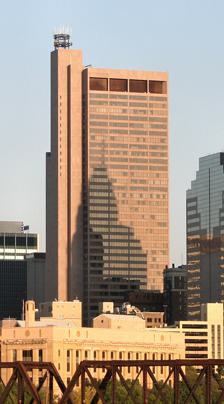
Building: Rhodes State Office Tower
Country: United States of America
Year built: 1974
For the building with the same name in Cleveland, see James A. Rhodes Tower . Skyscraper in Columbus Ohio Rhodes State Office Tower Former names State Office Tower Record height Tallest in Columbus, Ohio since 1972 [I] Preceded by LeVeque Tower General information Type Government offices Architectural style Modernist , Brutalist Address 30 East Broad Street Columbus, Ohio Coordinates 39°57′45″N 82°59′58″W / 39.9626°N 82.9994°W / 39.9626; -82.9994 Named for James A. Rhodes Construction started May 4, 1971 Topped-out October 1, 1972 Completed Mid-1974 Cost US$66-80 million Owner State of Ohio Height 629 ft (192 m) Technical details Material Steel, granite, concrete foundation Floor count 41 3 below ground Floor area 1,200,000 sq ft (110,000 m 2 ) Lifts/elevators 22 Design and construction Architect(s) Brubaker/Brandt Dalton, Dalton, Little, and Newport Other information Parking Underground garages Website das .ohio .gov /property-services /properties-and-facilities /facility-information-0 /rhodes References The James A. Rhodes State Office Tower is a 41-story, 629-foot (192 m) state office building and skyscraper on Capitol Square in Downtown Columbus, Ohio . The Rhodes Tower is the tallest building in Columbus and the fifth tallest in Ohio . The tower is named for James A. Rhodes , the longest-serving Ohio governor, and features a statue of Rhodes outside the entrance. The building's interior includes a large open lobby with 22 elevators. Higher floors have offices for numerous state agencies. The tower's 40th floor contains an observation deck, open to the public. The Rhodes Tower was designed by Brubaker/Brandt and Dalton, Dalton, Little, and Newport in a Modernist style. It was conceived in 1969 as a way to consolidate state offices in one building and give more space to legislative offices in the Ohio Statehouse . Construction spanned from 1971 to 1974; it has held state offices since mid-1974, including the Supreme Court of Ohio until it moved to the renovated Ohio Judicial Center in 2004. The Rhodes Tower was renovated from 2018 to 2022 for energy savings and façade maintenance. Attributes The Rhodes State Office Tower sits on Capitol Square in Downtown Columbus , on Broad Street . It is the tallest building in Columbus, measuring 629 feet (192 m) tall. It is also the tallest building housing the state government. The building faces the Ohio Statehouse , the state capitol building, located to its immediate south. A bi-level tunnel connects the basements of the two buildings, with the upper level designed for pedestrians and the lower for vehicles. The building's basement contains parking for 78 cars. As of 2021 [update] , the building holds offices for the Ohio Attorney General , Ohio State Treasurer , Ohio Department of Administrative Services , Ohio Office of Budget and Management, Ohio Department of Developmental Disabilities, Ohio Department of Job and Family Services , Ohio Department of Mental Health and Addiction Services, Ohio Department of Taxation , the Ohio Inspector General, and the Ohio Arts Council . Plaza Governor James A. Rhodes statue outside the building The southern portion of the site has a small pedestrian plaza facing Broad Street, partially formed as the building's entrance is set back from underneath the bulk of the building. The plaza includes six trees; the six planted in 1974 were 'Moraine' honey locusts , 25 feet (7.6 m) tall. The plaza contains a bronze statue titled Governor James A. Rhodes and depicting Jim Rhodes , Ohio's longest-serving governor and the building's namesake. The six-foot, six-inch statue was originally installed and dedicated on the northeast corner of the Ohio Statehouse grounds in 1982. It was moved to its current location in 1991 as a temporary measure amid renovation of the statehouse. Jim Rhodes was among those who preferred it at the Statehouse, though those in charge of the renovations were in support of its current placement; it remains at the foot of the tower today. Exterior South facade as viewed from the Ohio Statehouse The Rhodes Tower was designed by Brubaker/Brandt of Columbus and Dalton, Dalton, Little, and Newport of Cleveland. The skyscraper was designed in a Modernist style, sometimes characterized as Brutalist , featuring the style's characteristic heavy rectilinear masonry. The verticality of the building serves as a foil to the Ohio Statehouse across Broad Street, increasing the horizontal appearance of the Statehouse, and the glass-walled lobby reflects a mirror image of the Statehouse to pedestrians on Broad Street. The Rhodes Tower has a complex massing and form. It includes a low asymmetrical base, reflecting the scale of the shorter buildings surrounding the tower. The lower floors of the building were designed to house the Supreme Court of Ohio; the court's chamber there is visible from the exterior with a projecting granite wall, surrounded by glass walls that further emphasize the chamber. The tower has a steel frame above a foundation of concrete-filled steel caissons. The foundation reaches 100 feet (30 m) below the surface to the limestone bedrock. The entire exterior of the Rhodes Tower, the surrounding sidewalk, and the lower part of the building's interior are lined with coarse-grained Milbank granite, quarried in Milbank, South Dakota by the Cold Spring Granite Company and branded as Carnelian granite. The stone is estimated to be 2 billion years old. The exterior has 13,108 granite panels, which give varying effects depending on the viewer's angle. The same stone is used on Capitol Square's Huntington Center , and a similar color on the Wyandotte Building nearby. The rich red stone intensifies the brightness of the white limestone used in the Ohio Statehouse. In 1975, the tower was claimed to be the largest granite structure on Earth. The building also has 3,144 windows with dark gray glass. Top floors and helicopter pad, 1970s The building is topped with radio and television antennae, installed during the building's construction. The initial antennae were for the Columbus Division of Police , Columbus Division of Fire , and the Ohio Educational Television network (the latter was supported by a large circular steel structure). Also at the top of the building are air navigation beacons as well as a rooftop helicopter pad (for official and emergency use only). The building has suffered minor maintenance issues and fires over its history. In 1989, three fires took place; one extensively damaged much of the 36th floor, with no injuries. Drinking water taste was an issue for years, leading offices to purchase five-gallon water coolers to use instead. As renovations to the building's façade began in 2017, a 12-by-2-inch piece of granite fell from the building, prompting the surrounding sidewalk to close pending an inspection. In 2015, one of the building's workers contracted Legionnaire's disease; Legionella bacteria was found at safe levels in locations throughout the building, and at a high level only in a basement shower. The water system was cleaned and health officials did not announce if they had concluded the origin of the worker's illness. Controlling temperatures in the building was an issue in the 1970s, especially in the glass-walled offices of the Supreme Court. A burst pipe flooded the chief justice's office in early 1977. Interior The lobby in the 20th century Rhodes Tower contains 41 stories and 1,048,000 sq ft (97,400 m 2 ) of office space. The building was constructed to accommodate 5,000 workers. As of 2022, approximately 2,600 state employees work in the building. Great Seal of Ohio in stainless steel in the lobby Its first floor was designed with a five-story galleria-like lobby, a unique feature made possible by the building's elevator placement. The center of the lobby has a winding staircase leading up to the former Supreme Court level as well as two escalators that lead to the basement's restaurant and passage to the Statehouse garage. Towards the back of the lobby is a stainless steel recreation of the Great Seal of Ohio . The floorplans of the building are column-free, 144 feet square. All of the building's elevators (20 for passengers and two for freight ) and service shafts were designed outside of the square office space, at the north and east (back and side of the building). The elevators include express elevators that skip floors between the lobby and 18th floor. One of these elevators malfunctioned in 2021 with no injuries. The four floors originally for the Ohio Supreme Court, directly above the lobby, were described in 1975 as an impressive "polished steel and glass enclave" with cushioned flaming scarlet carpeting. The main courtroom had leather high-back chairs behind a polished red granite bench. Behind the seats was a smaller version of the steel Ohio seal in the building's lobby. The courtroom connected to a corridor leading to justices' chambers, containing teakwood desks, velvet furniture, spacious work areas, and private individual showers. Each of these chambers was fronted by a wall of glass, and had a private mahogany-paneled elevator. The building's fourth floor contained the Supreme Court's 150,000-volume law library, with teak shelving, plush furniture, custom drapes and scarlet carpeting, as recorded in 1975. The tower's interior has frequently been used for art exhibits. These include the Young People's Art Exhibit, sponsored by the Ohio Art Education Association in 2001. An Ohio Art League exhibition in 1992 prompted complaints from the building's tenants. Some of the pieces impeded hallways; other works in the exhibit received complaints due to nudity or their statements on sexism and reproductive rights. It was reported in 1973 that tower would feature its own commissioned artwork, at a cost of $300,000 to $400,000, including graphics, sculptures, and tapestries with themes of Ohio history, culture, geography, and resources. In 1974, a proposal aimed for $1,175,000 for paintings, gardens, sculptures, and other artworks, including a rooftop garden and sculpture; $800,000 was estimated to have been spent on the program in June 1974. Treasurer offices The building's ninth floor was designed for the offices of the Ohio State Treasurer , including a large and secure bank vault. The treasurer at the time the building opened, Gertrude Walton Donahey , objected to moving into the tower, preferring tradition and historical continuity with her office in the Ohio Statehouse, and alleging that the older bank vaults in the Statehouse would be more secure. The office and vault contents were nonetheless moved to the Rhodes Tower, though in 2007 the treasurer's office was moved back into the Statehouse. Observation deck Part of the tower's 40th-floor observation deck The tower's 40th floor contains an observation deck, providing an unobscured panoramic view of Columbus, accessed by a 28-second elevator ride. The attraction is free to the public, requiring only photo IDs in order for lobby staff to grant visitor badges. The floor-to-ceiling viewing windows are located on the north, east, and south sides of the building, and on clear days they give views past the Columbus metropolitan area . Signs by the windows identify notable buildings and sights. When the building opened, the deck wrapped around all four sides of the building, though it was altered to allow for more office space on the floor. It is nevertheless one of few observation decks remaining open to the public; areas in the Leveque Tower and One Nationwide Plaza are no longer accessible. The observation deck supports panoramic views of the surrounding city as well as numerous natural landmarks: the Scioto River , the beginning of the Appalachian Plateau , till plains to the north and south, and the Powell Moraine to the north. View looking east on Broad Street from the observation deck The east-facing hallway on the floor features a 28-foot (8.5 m) mural by local artist Mandi Caskey. The artwork depicts Ohio in four seasons, accompanied by some of its natural symbols, including the white trillium flower , buckeye tree , and white-tailed deer . The work was unveiled in January 2017, and was the first new piece of public art in the building since it opened. Other works in the building will next be replaced, at one or two per year, as some of the 75 works on display are outdated, worn, or damaged. The view has been described in Secret Columbus as the best panoramic view of the city, and a well-kept secret, given the observation deck's unlikely location in a state office building. Falcon nest On the 41st floor, a nesting box with a video feed had been installed for peregrine falcons . The project began in 1989 in hopes of reintroducing the falcons to the area. Similar projects ran in Akron, Dayton, and Cincinnati to support the bird populations, which had severely dropped in the mid-20th century due to pesticide use. The box was moved to the 31st floor of the Vern Riffe State Office Tower (which had its own peregrines) in 2017 to prevent incidents during the renovation of the building's exterior, though the falcons nested in a commercial building on State Street instead. One of the hatchlings at the tower, named Buckeye, lived from 1996 to 2009. It was believed to be one of the oldest and most prolific peregrines in the U.S. The falcon flew north as an adult, living for two years at the Case Western Reserve University campus in Cleveland before spending about 12 nesting on Terminal Tower , raising 34 chicks over its lifetime. History Right to left: the Spahr, Outlook, and Board of Trade buildings in 1965, torn down to make way for the tower Tower construction, c. 1973 Planning and construction The idea for the building began with the Ohio General Assembly , which created a committee to plan for the future use of the Ohio Statehouse, its annex, and any new buildings in 1969. The committee in turn ordered the Ohio Building Authority to construct the tower for the state treasurer, auditor, secretary of state, attorney general, supreme court, and any other state agencies. Legislative leaders supported the move, granting them more space in the Ohio Statehouse. The new office tower was initially planned to contain 42 stories with an additional three sub-floors. A cafeteria floor was removed in 1970, and the exterior materials were selected – limestone and bronze-tinted glass. The building's cost was estimated at $50-52 million, with groundbreaking on June 1, 1971. The new state offices led the Ohio Building Authority to plan for the demolition of four older buildings it was occupying, which had skyrocketing maintenance costs: the Wyandotte Building , the Ohio Statehouse Annex, and the two former main school buildings of the Ohio Institution for the Deaf and Dumb . The new building would also allow the state to vacate four additional buildings it was using. In 1971, Democrats were elected to the state's auditor and treasurer offices, after Republicans had previously run them. The new Democratic officials stated their preference that state officials should keep their offices in the Statehouse, and in 1973, they requested that the assembly reverse its decision to move their offices into the new building. Construction necessitated demolition of the Columbus Board of Trade Building (at the same address), the Outlook Building, and the Spahr Building. In 1971, the site was clear, allowing for construction, which began on May 4, 1971. There was no groundbreaking ceremony, reportedly because the governor declined to participate. The building was topped out in October 1972. The first agency to move in was the Department of Administrative Services (DAS), in January 1974. Construction lasted until mid-1974; in the meantime, the DAS worked on the logistics of moving in other agencies. Late in construction, the state decided to reduce the building's height from 42-43 stories to 41; costs rose from the $40 million expected up to $66 million or $80 million. Opening State agencies assigned to floors of the tower, 1975 When completed, the building became the tallest in Columbus, taking the title from the 1927-built LeVeque Tower. In the first five years of its operation, it was officially the State Office Tower; governor John J. Gilligan chose the name over 25 others, including the Supreme Court Tower, State Office Building, Buckeye Tower, and George Busche Memorial Tower. It was renamed and dedicated to James Rhodes in 1979. The building earned an honor award from the Columbus chapter of the American Institute of Architects in 1975. The Rhodes Tower was built during the 1970s energy crisis ; to combat the oil shortage, the building was designed with light bulbs that would provide up to half of the building's heat, and without light switches in many areas, preventing office workers from interfering with the climate controls. In 1980, the Ohio Building Authority found cheaper heating alternatives and installed switches in the building to save on electricity costs. In September 2001, days after the September 11 attacks took place, the Rhodes Tower was identified among about a dozen other sites potentially vulnerable to terrorism in the Columbus area. One year after the attacks, on September 11, 2002, a contractor was arrested in the building after making a statement that resembled a bomb threat. A bomb threat called in to police caused evacuations in three government buildings downtown, including the Rhodes Tower; a bomb was alleged to be placed on its 13th floor. The Rhodes Tower amid its renovation, 2021 The offices and courtroom for the Supreme Court of Ohio were located in the Rhodes Office Tower from 1974 to 2004, having moved from the Judiciary Annex of the Ohio Statehouse. The court left the building for its own facility, the Ohio Judicial Center , in 2004. The move would allow the court to expand from its space on eight floors of the Rhodes Tower into sixteen floors of the Judicial Center. The Ohio Arts Council moved its offices into the building in 2010; it had previously been based in the Neville Mansion and LeVeque Tower. From 2018 to 2022, the state government commissioned a renovation of the building. It involved replacing all of the windows on the building, as well as the anchors to its granite panels, some of which were cracked or chipped. 204 of the panels were replaced, and insulation and a vapor barrier were added to the structure. The project was well-managed, ending hours before its deadline and $5 million under its $70 million budget. It was the largest renovation of an Ohio government building since the 1996 Ohio Statehouse renovation. Scaffolding was placed around the tower almost a year prior to the project's official start, and was removed in summer 2021. During this time, restaurants in the surrounding alleys complained that the scaffolds led to a loss in revenue. The project was one of several significant initiatives that earned the building an Energy Star certification in from 2019 to 2021. For years, the building has been the site of the Fight For Air Climb Columbus event, a fundraiser run by the American Lung Association. In the event, about 400 participants climbed up the tower's 880 steps in an effort to raise awareness and funds for the association. In the 1990s, one of the climbers used the event to break Guinness World Records for fast ascents; his 1994 record was for 53 ascents in just over nine hours. Reception The building was positively reviewed at the time of its completion. Architect Richard R. Tully indicated that as Columbus buildings were conservative in design at the time, they age well; he opined that the Rhodes Tower is one of several examples of well-designed buildings that will still look good 50 years from that time. See also Architecture of Columbus, Ohio Portals : Architecture Government Ohio References